11 East Forsyth

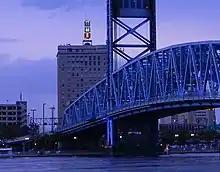
Lynch Building & Main Street Bridge

In late December 2009, Vestcor requested a modification to their loan terms, citing three years of operating losses at 11 East and their other renovated building, The Carling. The company asked for three years of interest-only payments plus low interest loans to potential tenants for the empty commercial space at 11 East. Three months later, the city approved the plan for principal deferral but took no action on tenant loans.